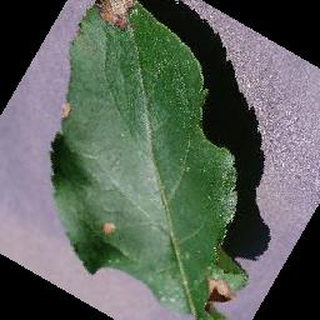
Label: apple_black_rot